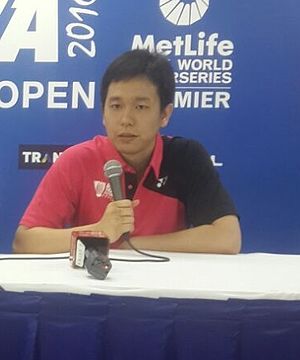
Hendra Setiawan
Hendra Setiawan er en indonesisk badmintonspiller. Hans største internationale resultat, var da han repræsenterede Indonesien under Sommer-OL 2008 i Beijing, Kina og vandt guld sammen med Markis Kido.